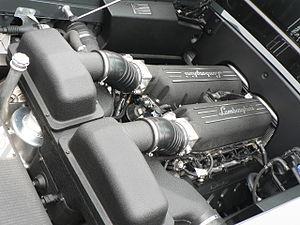
Moteur de Lamborghini Gallardo Superleggera
La Lamborghini Gallardo Superleggera est une voiture de sport produite par le constructeur automobile italien Lamborghini. Dérivée de la Gallardo, elle en constitue une version dépouillée et radicale. Son moteur V10 retravaillé et sa structure allégée font de la Gallardo Superleggera un véhicule beaucoup plus destiné à la piste qu'au Grand tourisme.